Portrait miniature

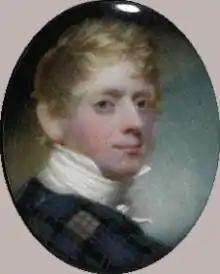

The 18th century produced a great number of miniature painters, of whom Richard Cosway (1742–1821) is the most famous. His works are of great beauty, and executed with a dash and brilliance which no other artist equalled. His best work was done about 1799. His portraits are generally on ivory, although occasionally he worked on paper or vellum, and he produced a great many full-length pencil drawings on paper, in which he slightly tinted the faces and hands, and these he called "stayned drawings". Cosway's finest miniatures are signed on the back; there is but one genuine signed on the face; very few bear even his initials on the front.